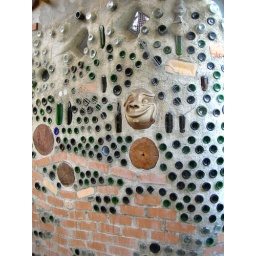
More green bottles in a wall